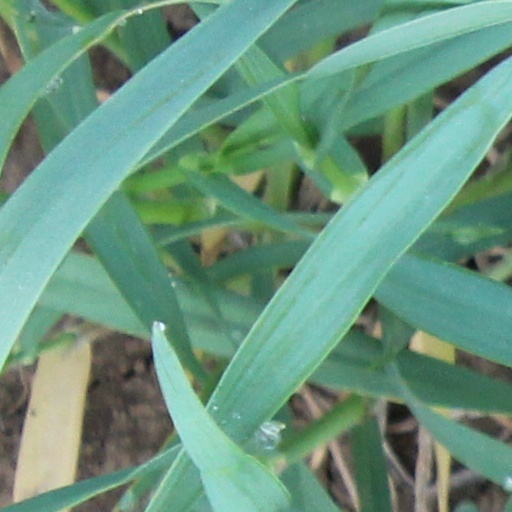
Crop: wheat